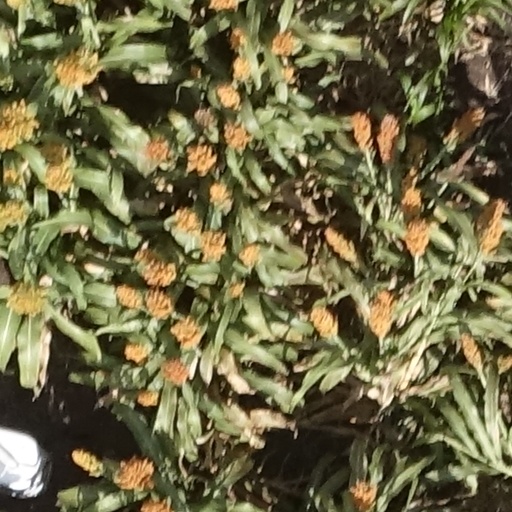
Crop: sorghum